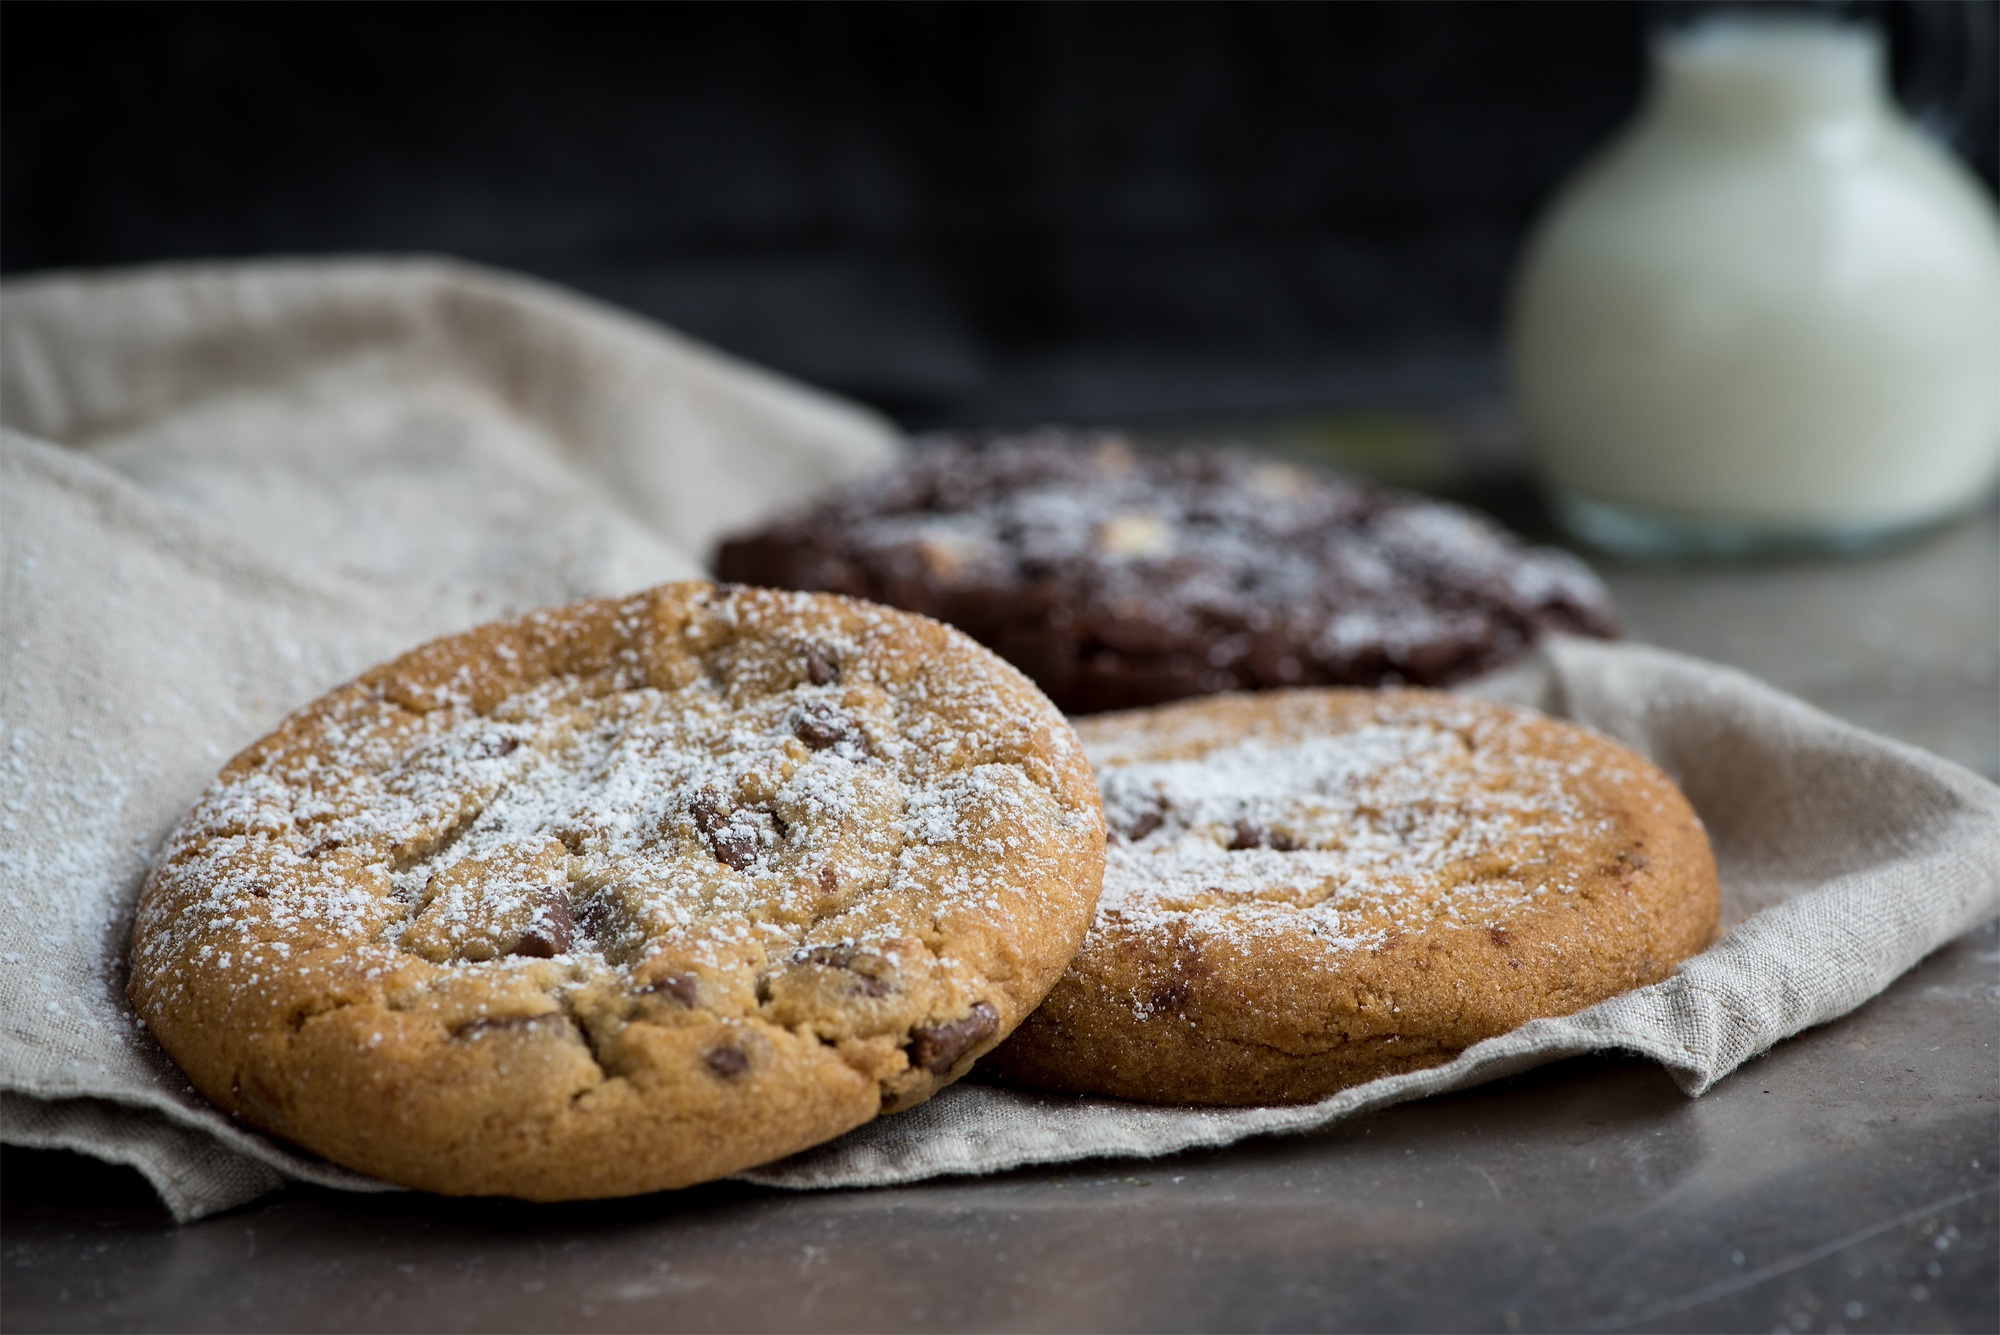
sweet, dish, meal, food, produce, breakfast, baking, cookie, close, dessert, eat, delicious, homemade, bakery, baked, calories, bake, pastries, icing sugar, cookies, sugar, nutrition, candy, food photography, frisch, crispy, scone, baked goods, small cakes, nibble, baked food, snickerdoodle, nutty, nut cookie, lighter cookie, nut cookies, sweet biscuits, grass family, snack food, cookies and crackers